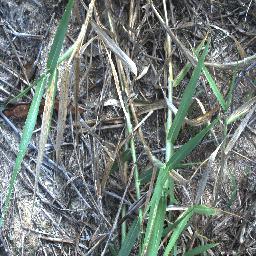
Label: negative